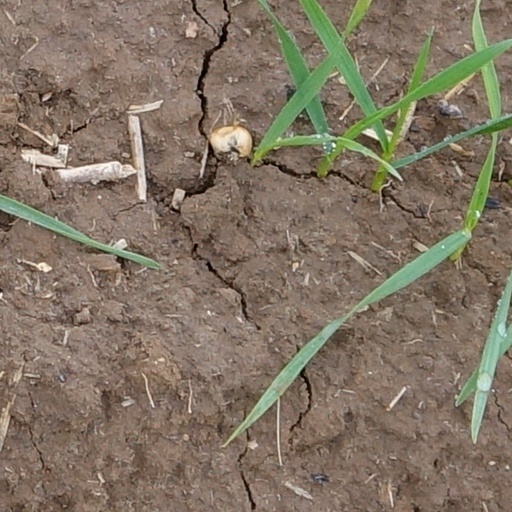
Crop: wheat